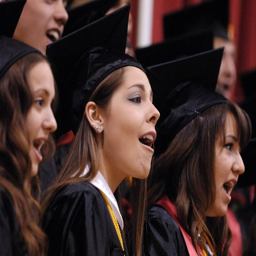
images from the graduation ceremony .